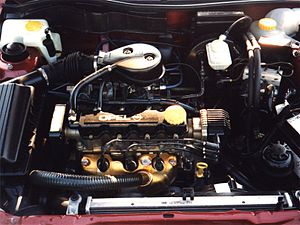
Opel Astra F / Motorer / Benzinmotorer
1,6-liters benzinmotor (X16SZR) med 55 kW (75 hk)
X16SZR (75 hk) motor
Opel Astra F var en lille mellemklassebil fra bilfabrikanten Opel produceret mellem september 1991 og februar 1998. Modellen var efterfølger for Kadett E og var den sjette generation af Kadett/Astra-serien og var ligesom sin forgænger bygget på GM T-platformen fra 1979.